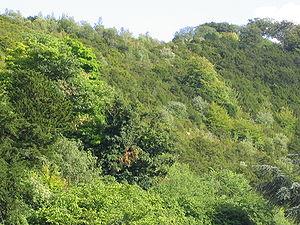
Box Hill est un endroit réputé pour sa beauté dans les North Downs du Surrey, en Angleterre, non loin de la périphérie de Londres, et surplombant Dorking vers le sud-ouest. La colline tire son nom des box trees, les buis toujours vert, que l'on trouve sur ses flancs escarpés au sud et à l'ouest, en particulier autour des Whites, ces falaises de craie taillées par la rivière Mole.
La canopée est la strate supérieure d'une forêt, composée des feuillages directement exposés au rayonnement solaire. Elle est parfois considérée comme un écosystème distinct, notamment en forêt tropicale où elle constitue un habitat riche de biodiversité et de productivité biologique.